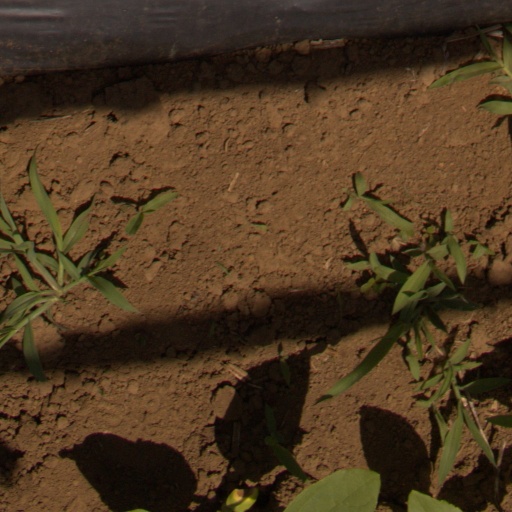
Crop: Jerusalem artichoke